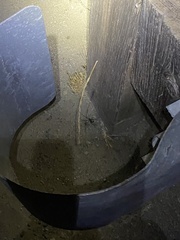
Species: Lactrodectus_hesperus